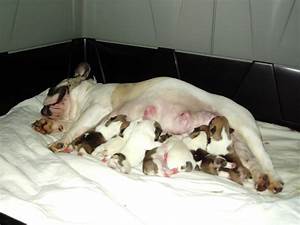
Label: cane